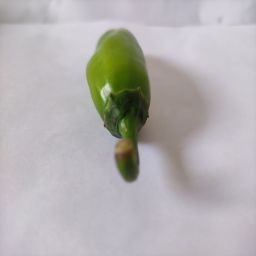
Crop: New Mexico Green Chile
Quality: Unripe